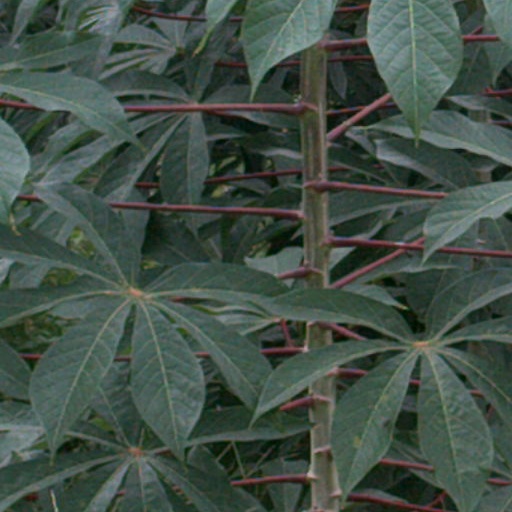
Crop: cassava